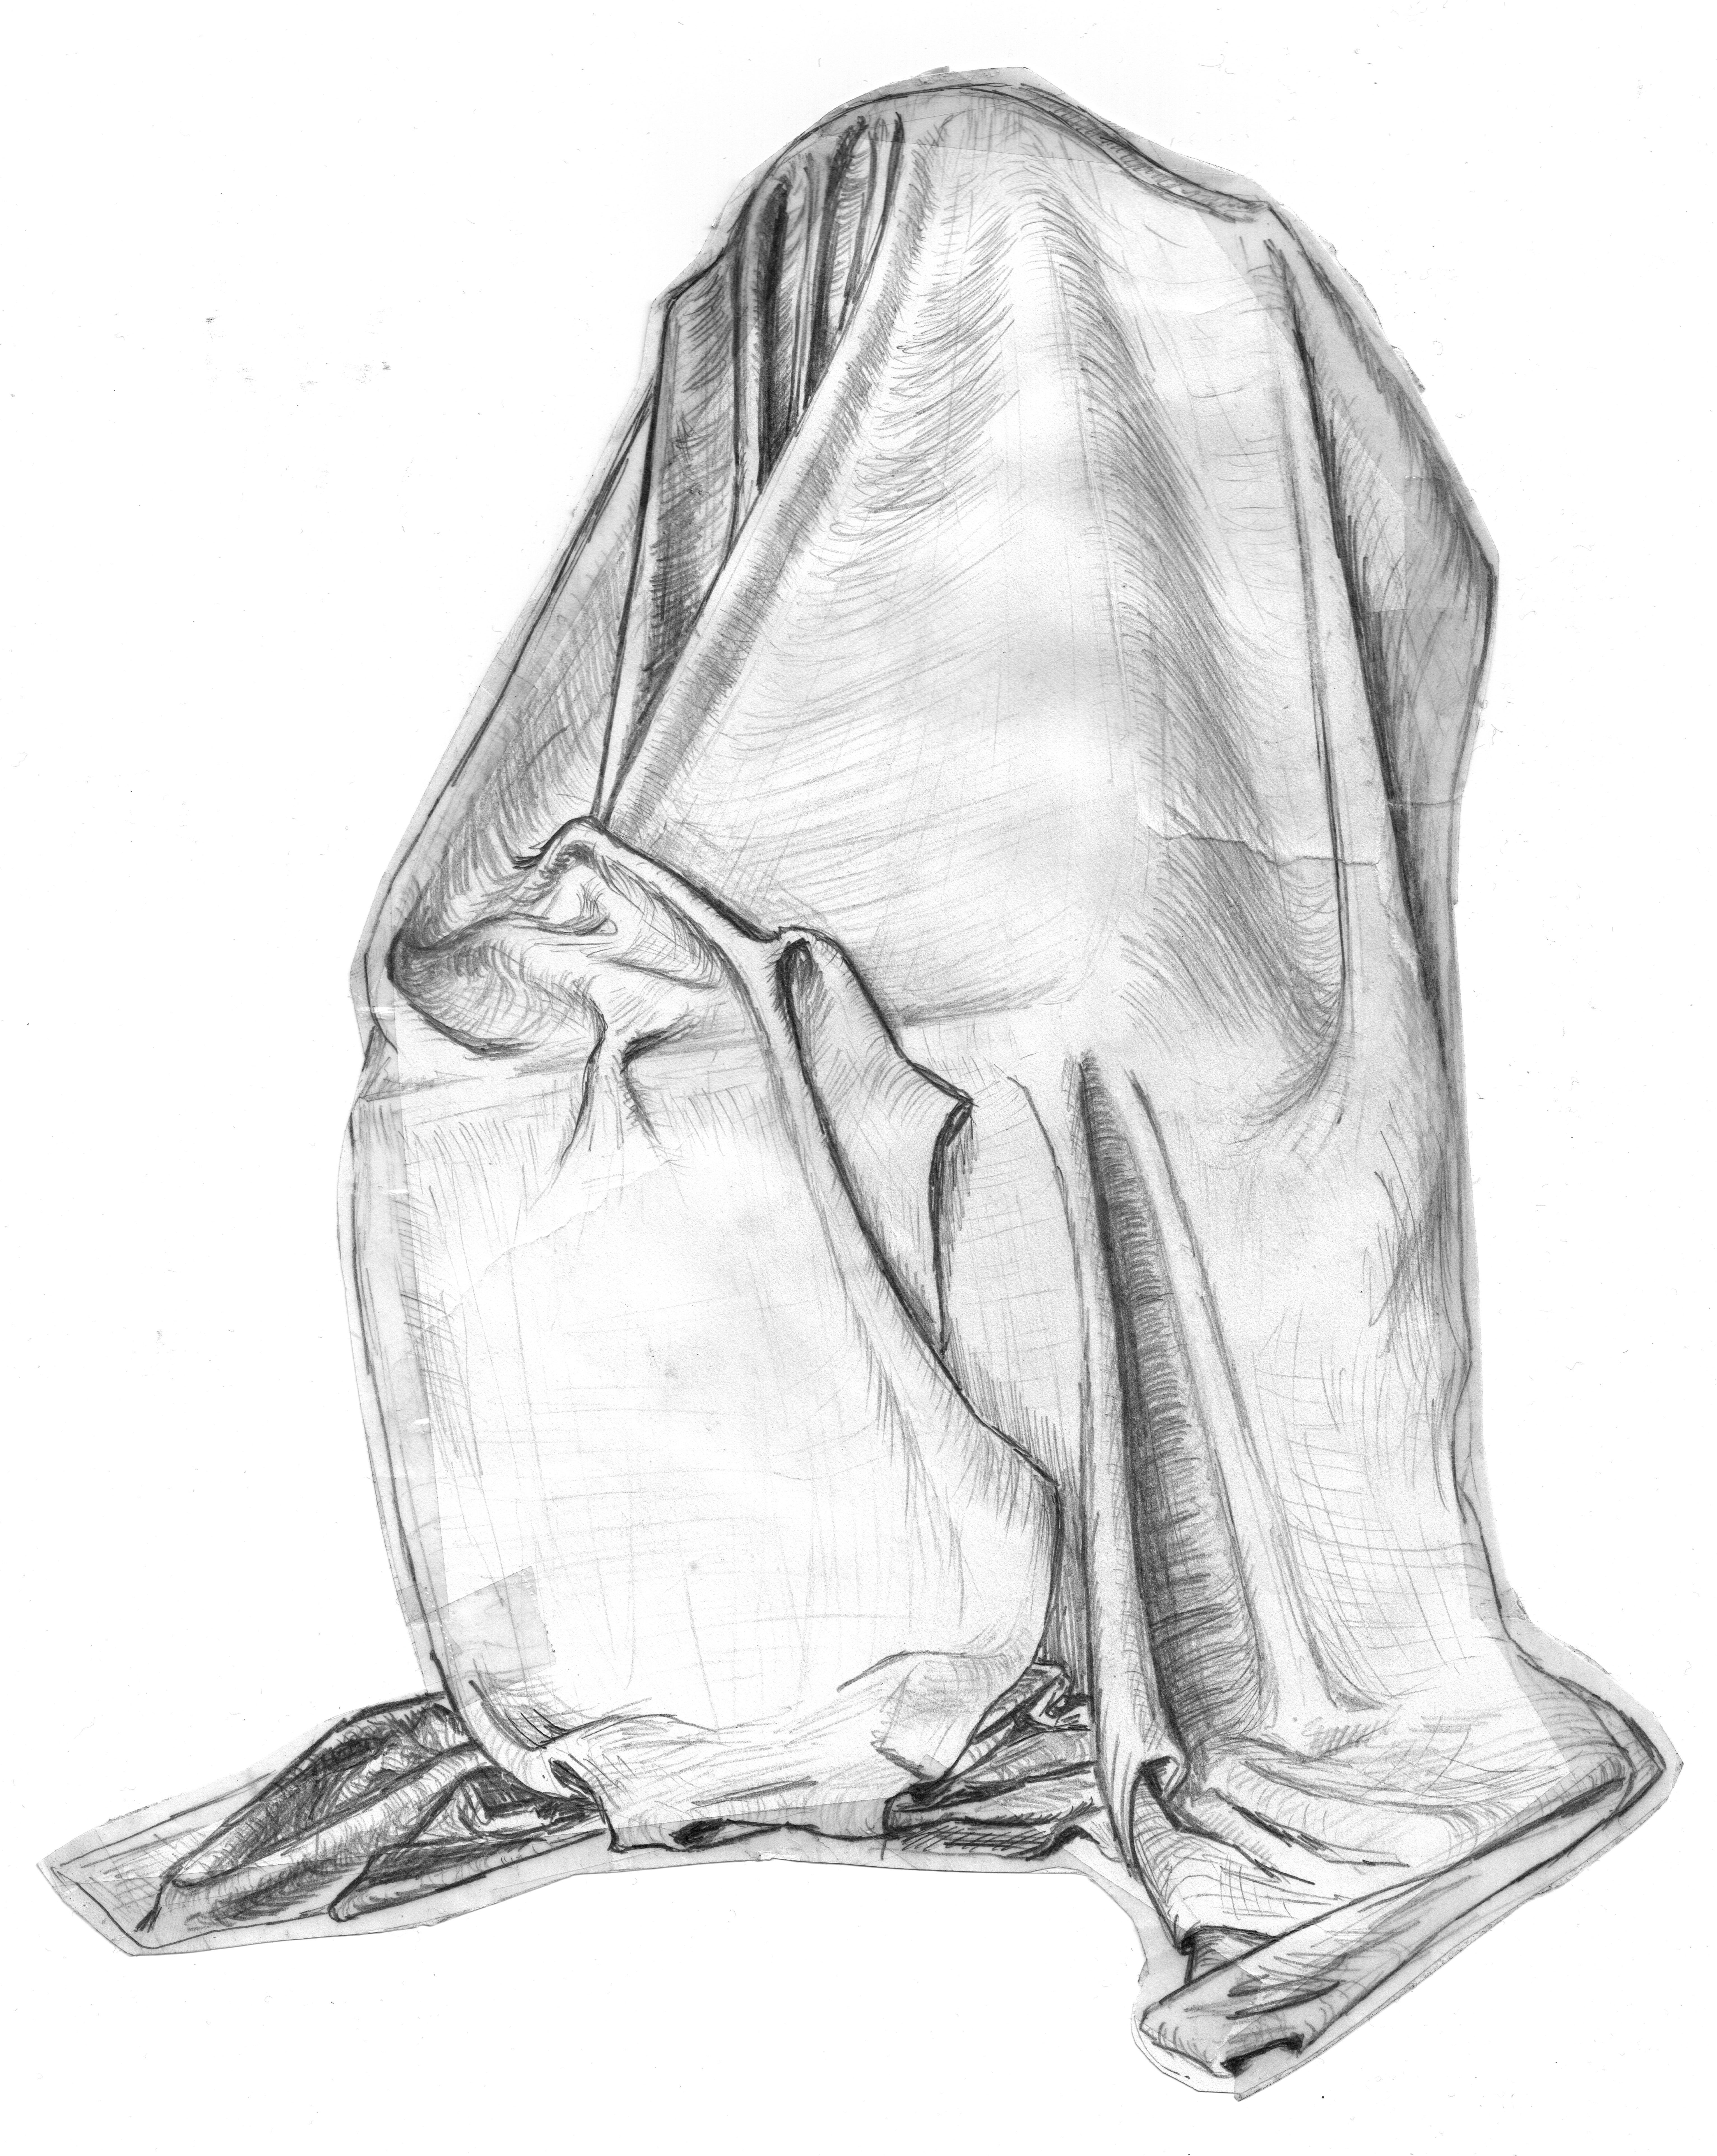
hand, black and white, structure, texture, shadow, monochrome, cloth, arm, artwork, painting, fabric, sketch, drawing, illustration, fold, pencil drawing, monochrome photography, hand drawn sketch, figure drawing, fall of the folds